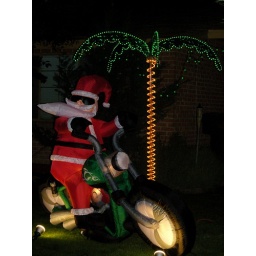
this house had a giant beer sign hanging in the livingroom, visible from the street.